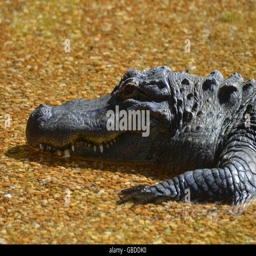
alligator resting in shallow waters on a sunny day